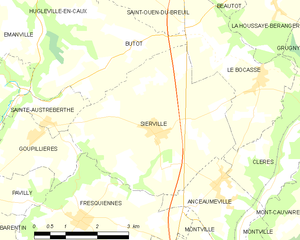
Carte des communes françaises Sierville